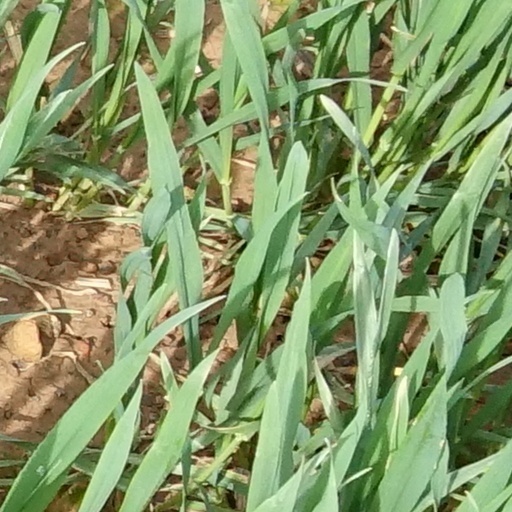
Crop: wheat